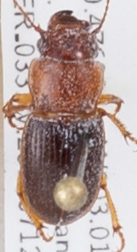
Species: Cratacanthus dubius
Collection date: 2018-07-12
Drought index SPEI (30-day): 0.792
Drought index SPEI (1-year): -0.33
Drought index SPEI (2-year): -0.418